Jan Weissenbruch

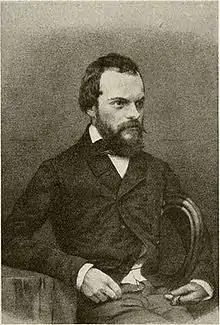
Jan Weissenbruch

Jan Weissenbruch (1822, The Hague – 1880, The Hague) was a 19th-century Dutch painter.